The Delian Mode

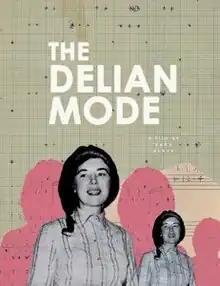

The Delian Mode is a Canadian short documentary film, directed by Kara Blake and released in 2009. The film is a profile of Delia Derbyshire, a British composer best known for arranging the theme music to "Doctor Who". It takes its name from the title of a piece of incidental music Derbyshire wrote in the 1960s.